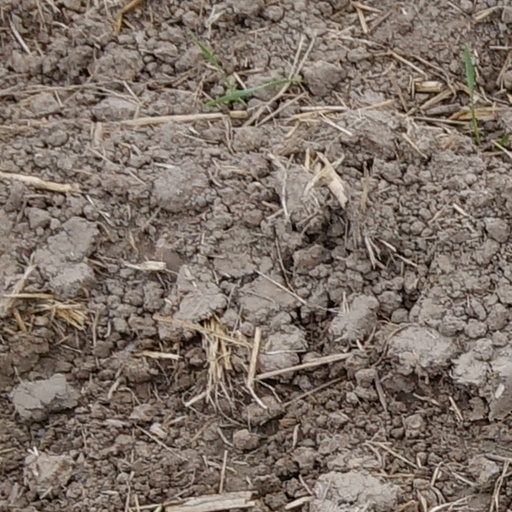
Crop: wheat